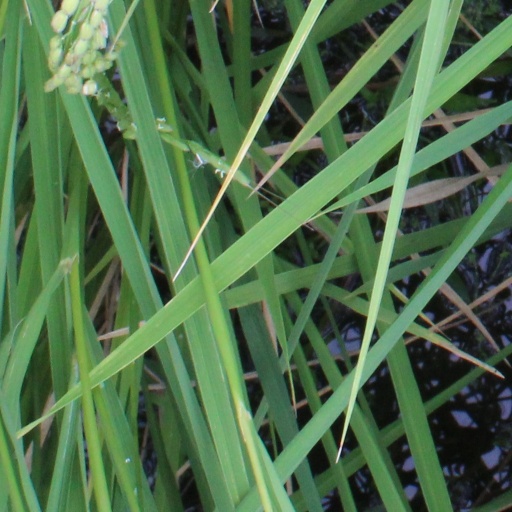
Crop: rice